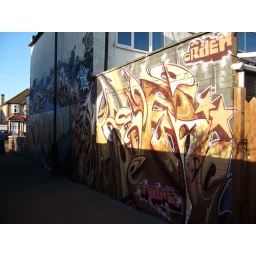
I suspect this was commissioned/done by the house owner. Better than a plane old wall